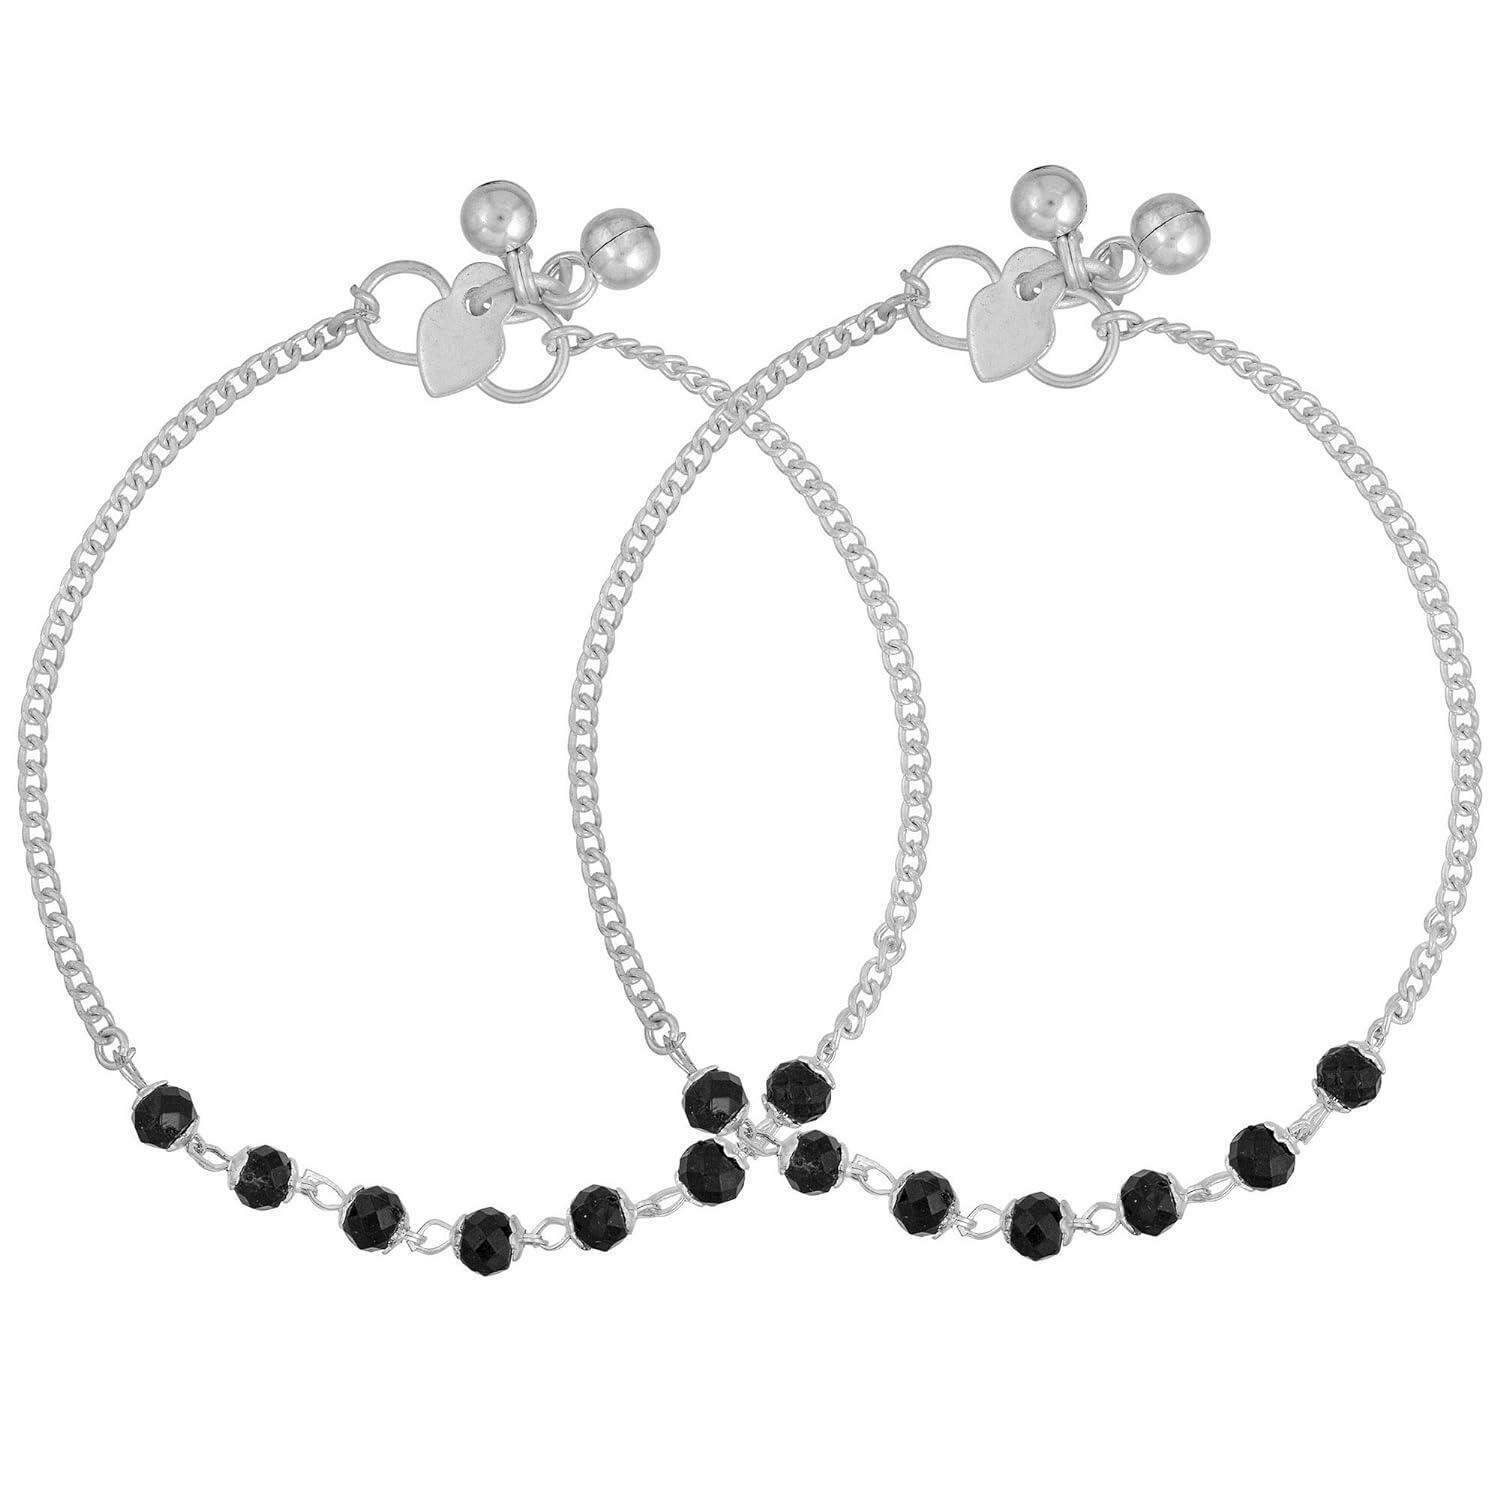
Morir Brass For Women 1 0
Type: Anklet
Brand: MORIR
Price: Rs. 449
Silver plated black beads charms beaded pajeb payal leg bracelet anklet foot jewelry for women girls. suitable for any outfit and any occasion.
Features: Silver Plated Black Beads Charms Beaded Pajeb Payal Leg Bracelet Anklet Foot Jewelry For Women Girls,The Style Of Design Is Both Vintage And Fashion. It Is Suitable For Many Occasions, Such As Vocation, Party Outdoors, Etc.,Anklet Length: 10 Inches; Width: 0.2 Inches; Weight: 9 Gms,Made In India : All Our Products Are Manufactured In India And Are Exclusively Crafted To Adorn Your Persona.,Suitable For Any Outfit And Any Occasion.